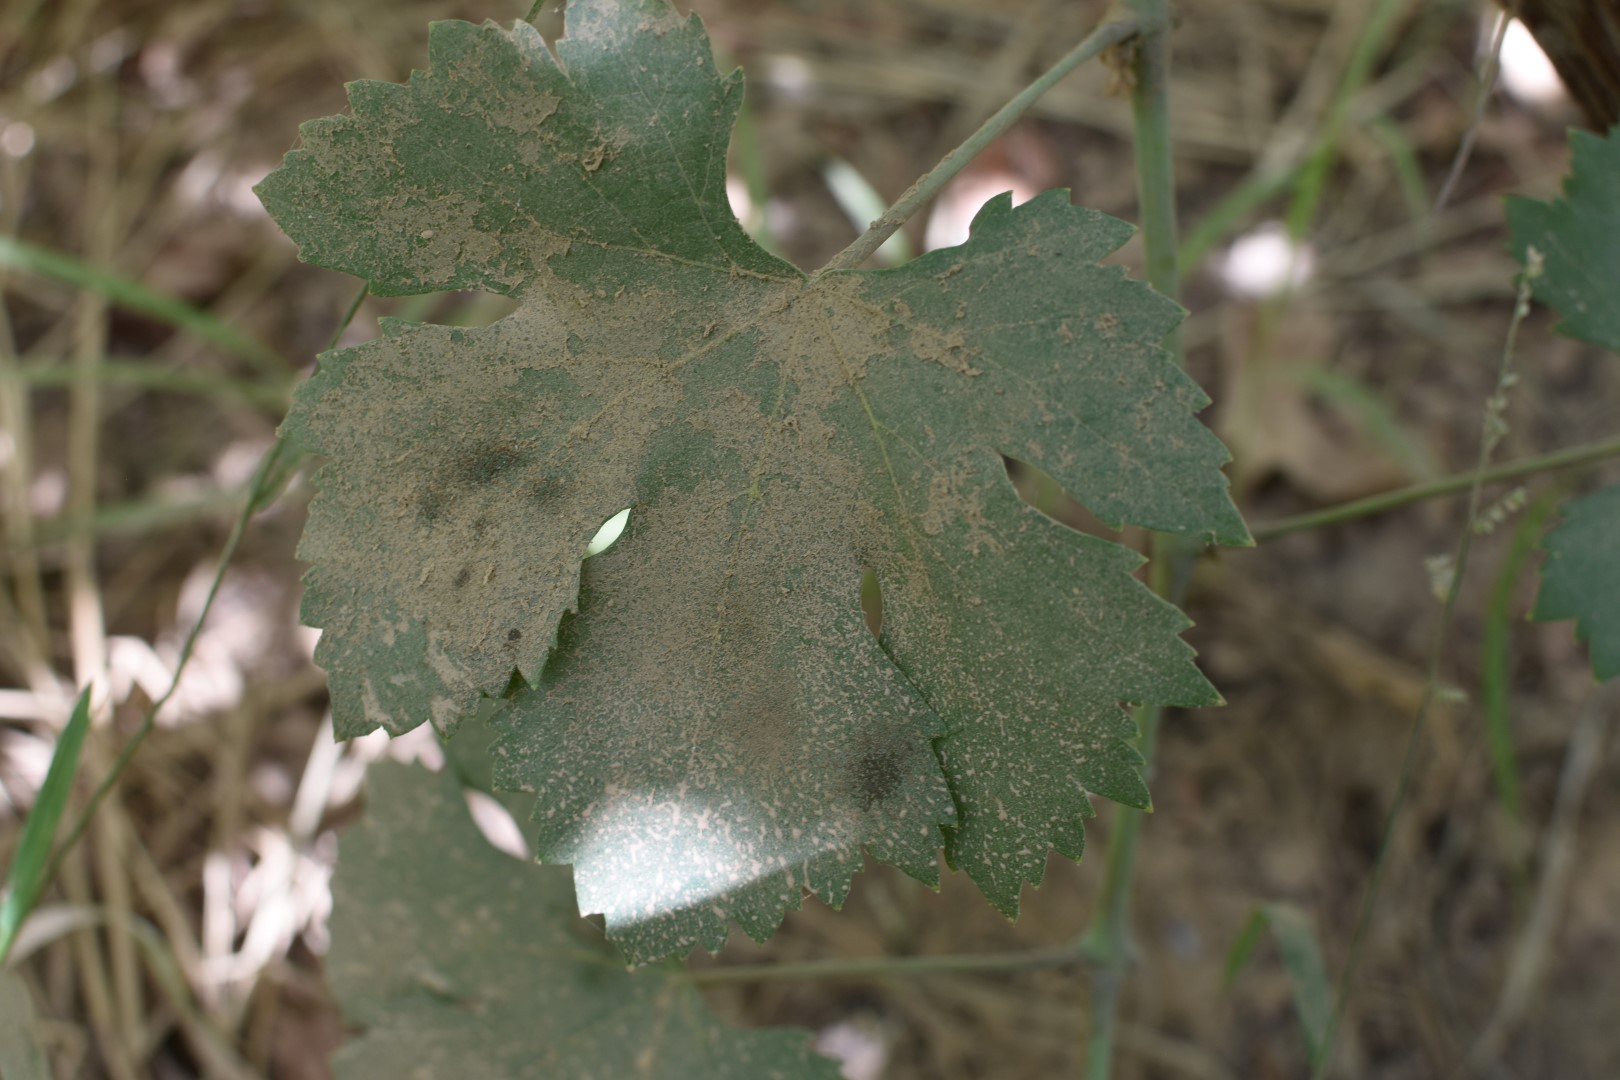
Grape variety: Halawani